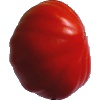
Label: Tomato 3